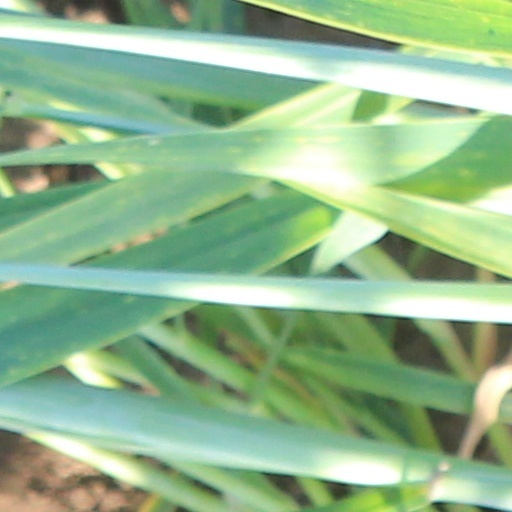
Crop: wheat